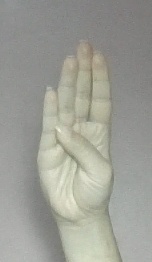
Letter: kaaf